Philippe Geubels

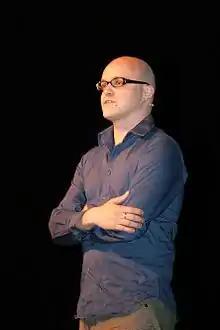
Philippe Geubels (2009)

Philippe Geubels (born 15 April 1981) is a Flemish stand-up comedian.